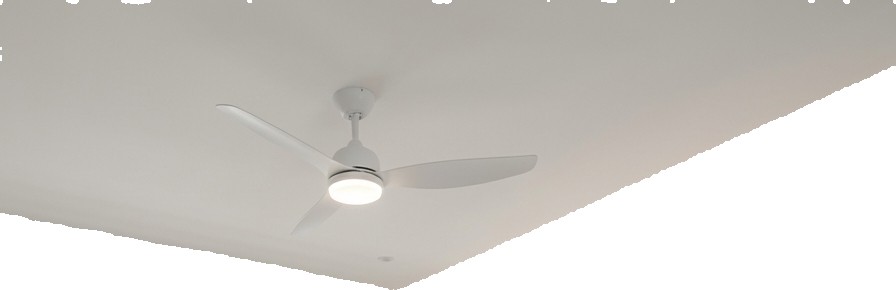
Surface category: ceiling